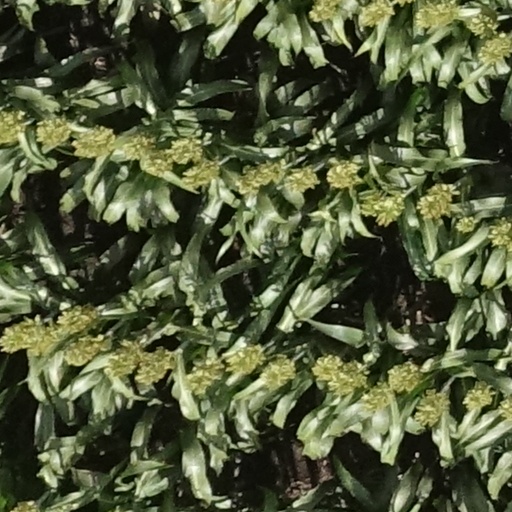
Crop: sorghum